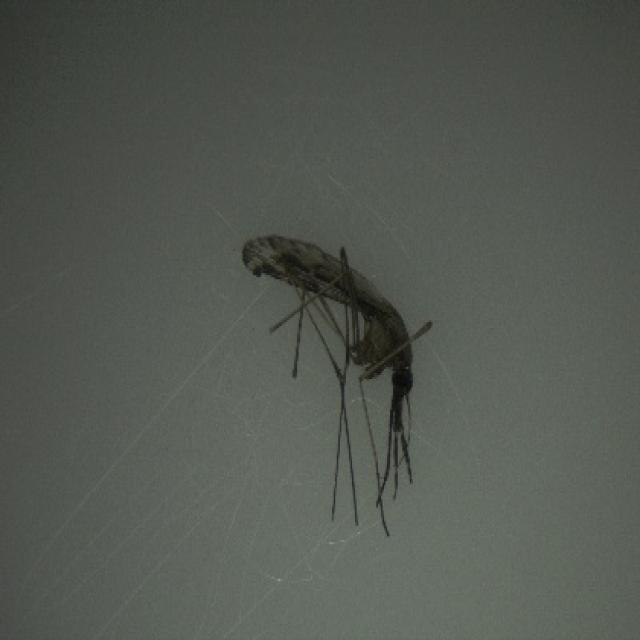
Species: anopheles_sinensis